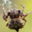
Label: spider